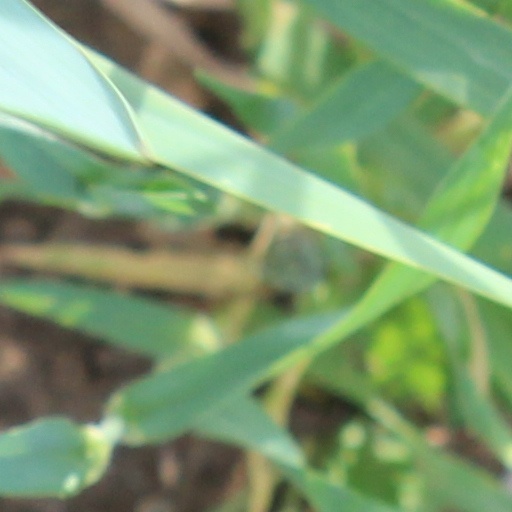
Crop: wheat